Franz Marc

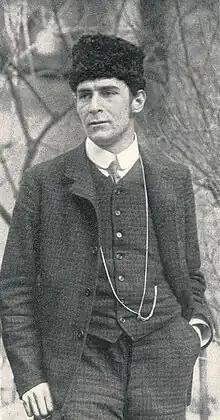
Franz Marc in 1910

Franz Moritz Wilhelm Marc (8 February 1880 – 4 March 1916) was a German painter and printmaker, one of the key figures of German Expressionism. He was a founding member of "Der Blaue Reiter" (The Blue Rider), a journal whose name later became synonymous with the circle of artists collaborating in it.